Coalbrookdale

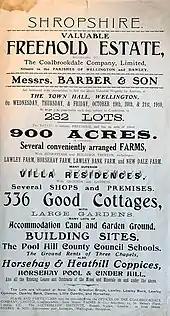
Coalbrookdale Company auction poster, issued in 1910

In 1802, the Coalbrookdale Company built a rail locomotive for Richard Trevethick, but little is known about it, including whether or not it actually ran. The death of a company workman in an accident involving the engine is said to have caused the company to not proceed to running it on their existing railway. To date, the only known information about it comes from a drawing preserved at the Science Museum, London, together with a letter written by Trevithick to his friend Davies Giddy. The design incorporated a single horizontal cylinder enclosed in a return-flue boiler. A flywheel drove the wheels on one side through spur gears, and the axles were mounted directly on the boiler, with no frame. The drawing indicates that the locomotive ran on a plateway with a track gauge of . This was two years before Trevethick's first engine to tow a train was run at Penydarren in south Wales.